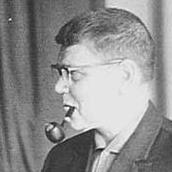
Age: 43